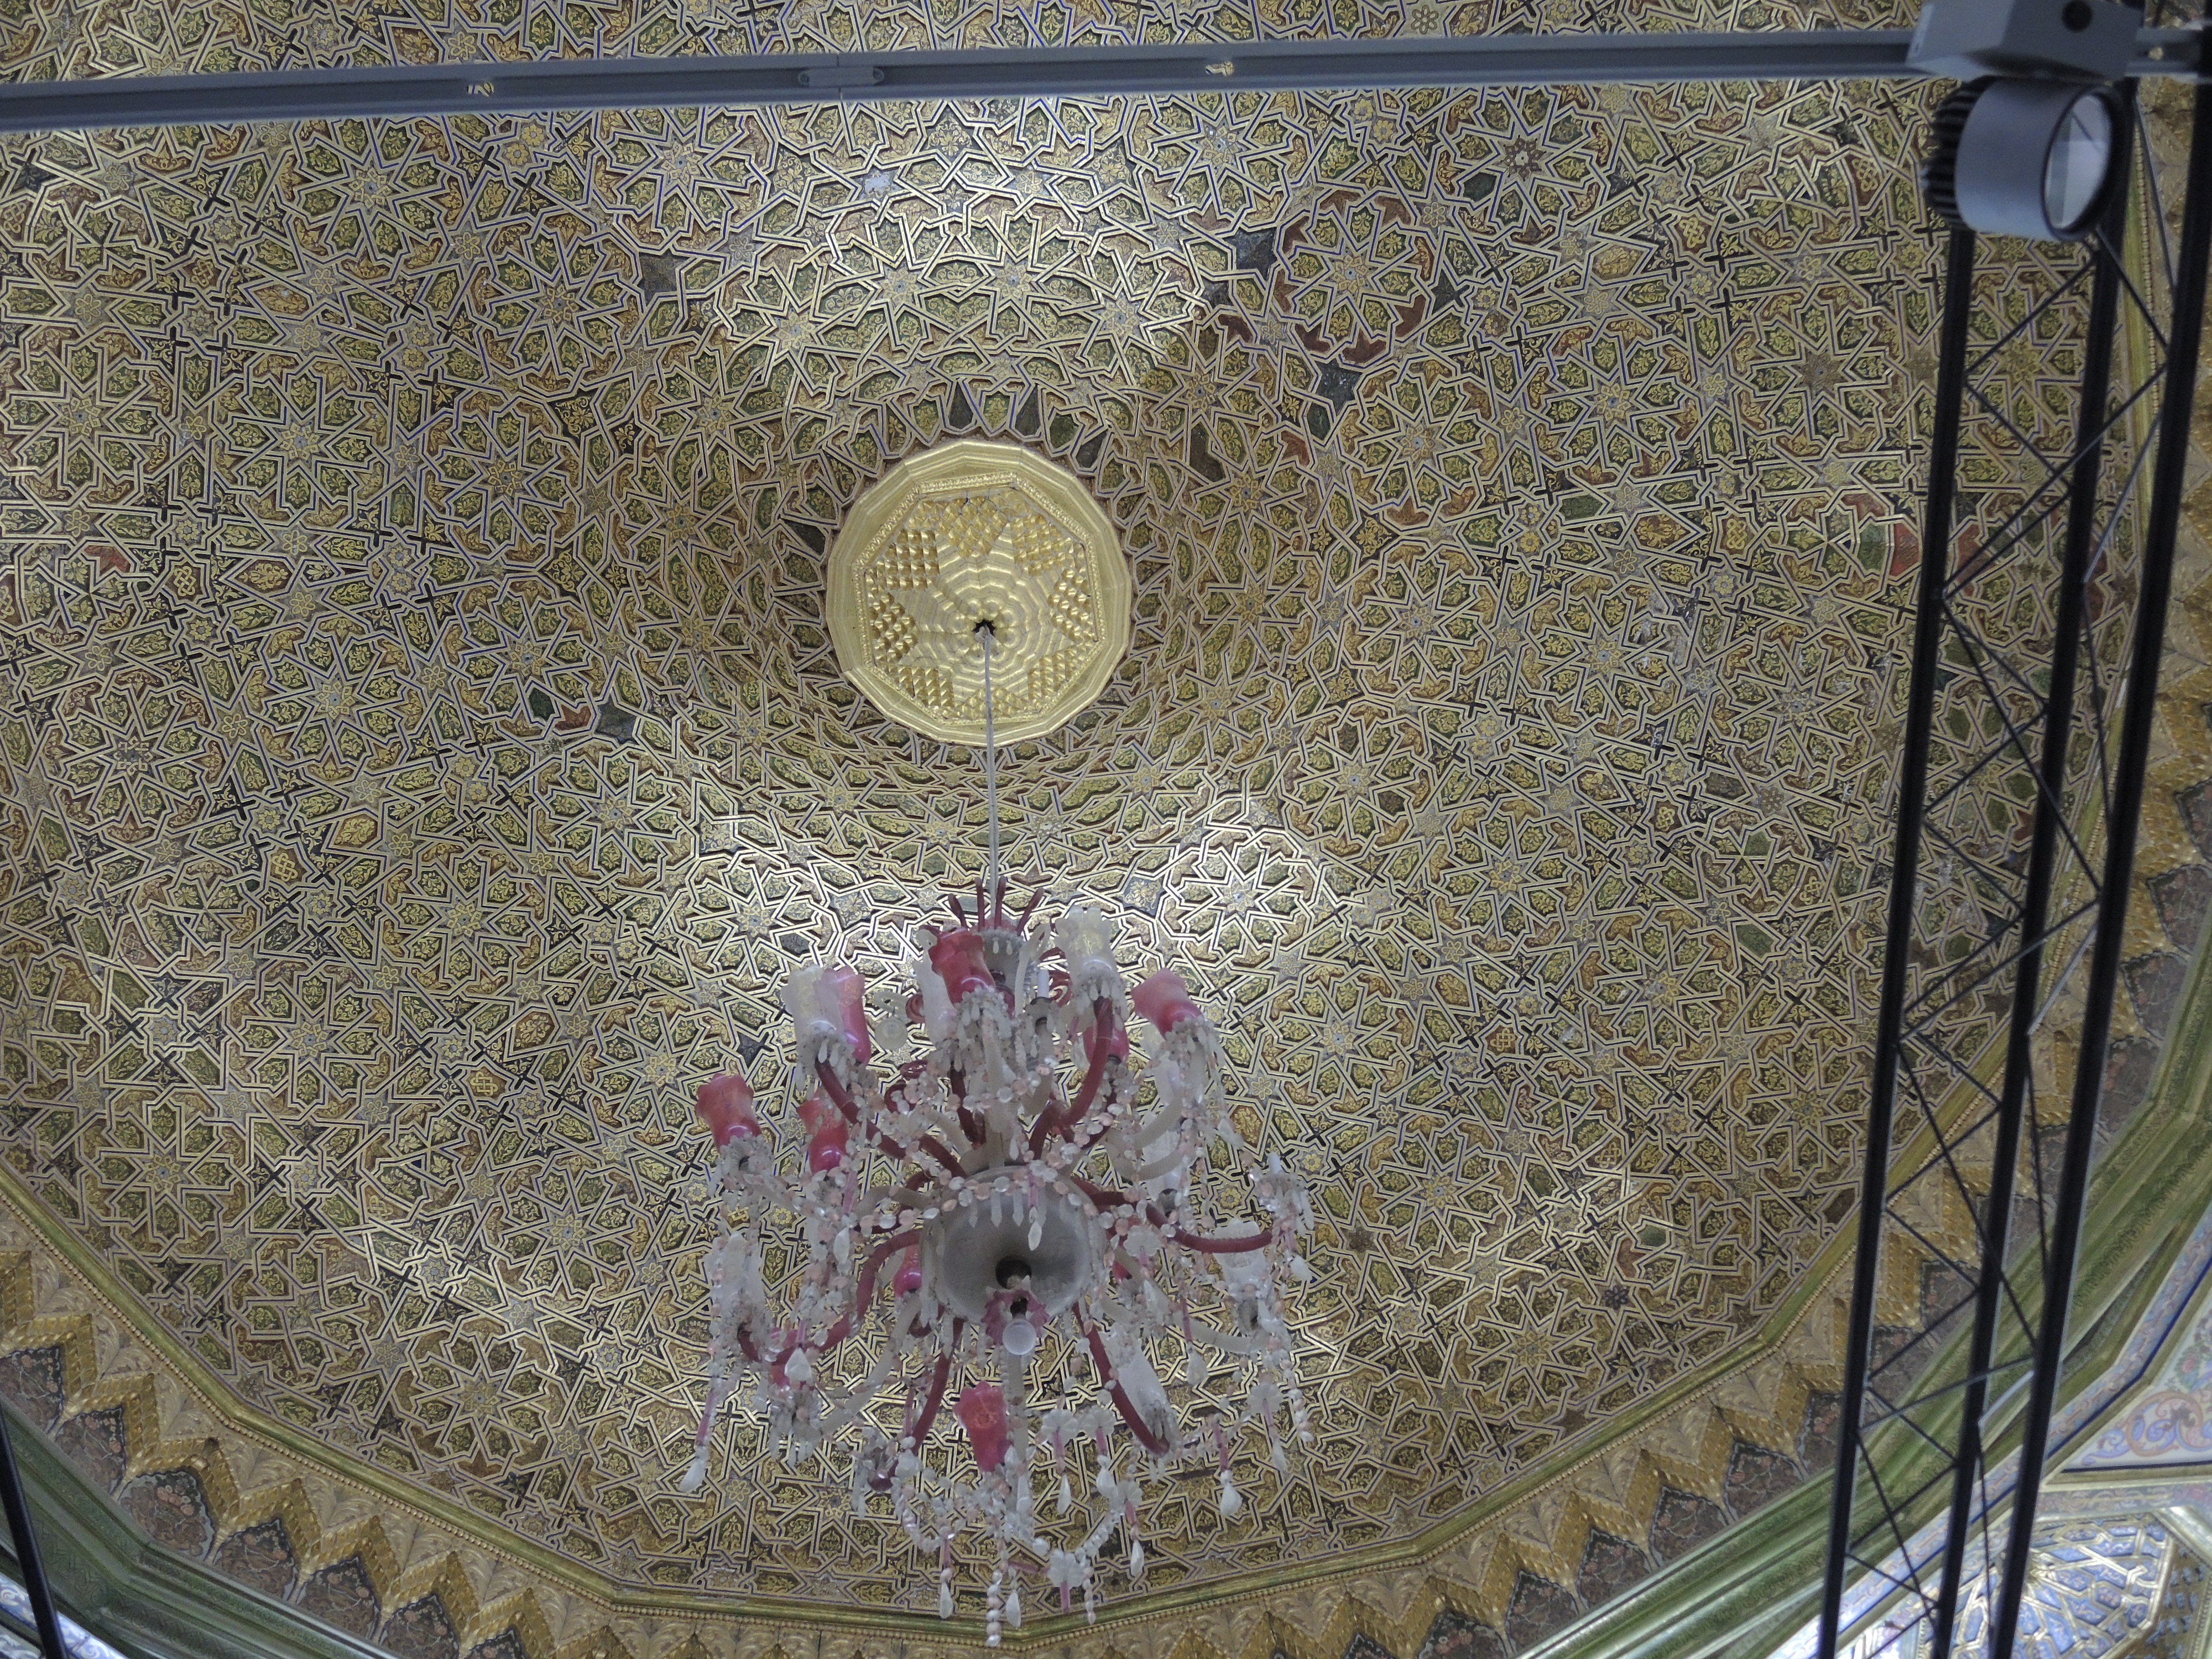
monument, statue, church, gargoyle, sculpture, art, temple, history, roman, relief, site, stone sculpture, ancient history, museum, civilization, excavation